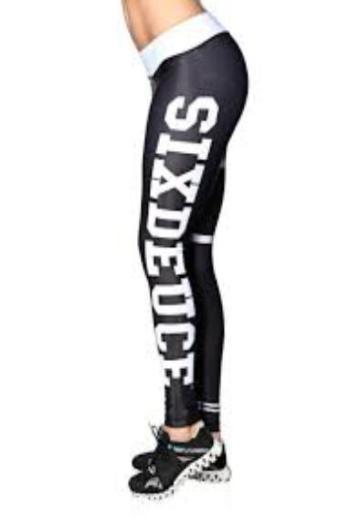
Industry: Clothes